Kalinga Park

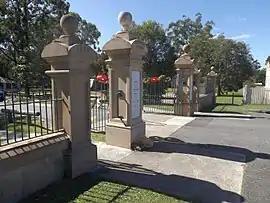
Memorial gates, 2015

The gates are at the entrance on Park Avenue. The posts are made of brown Helidon sandstone carved and topped with stone spheres. The central pair is inset with marble panels that read "Erected by the residents of Kalinga and officially opened 23 October 1920" and "Erected in commemoration of those of the district who served in the Great War 1914–1919."